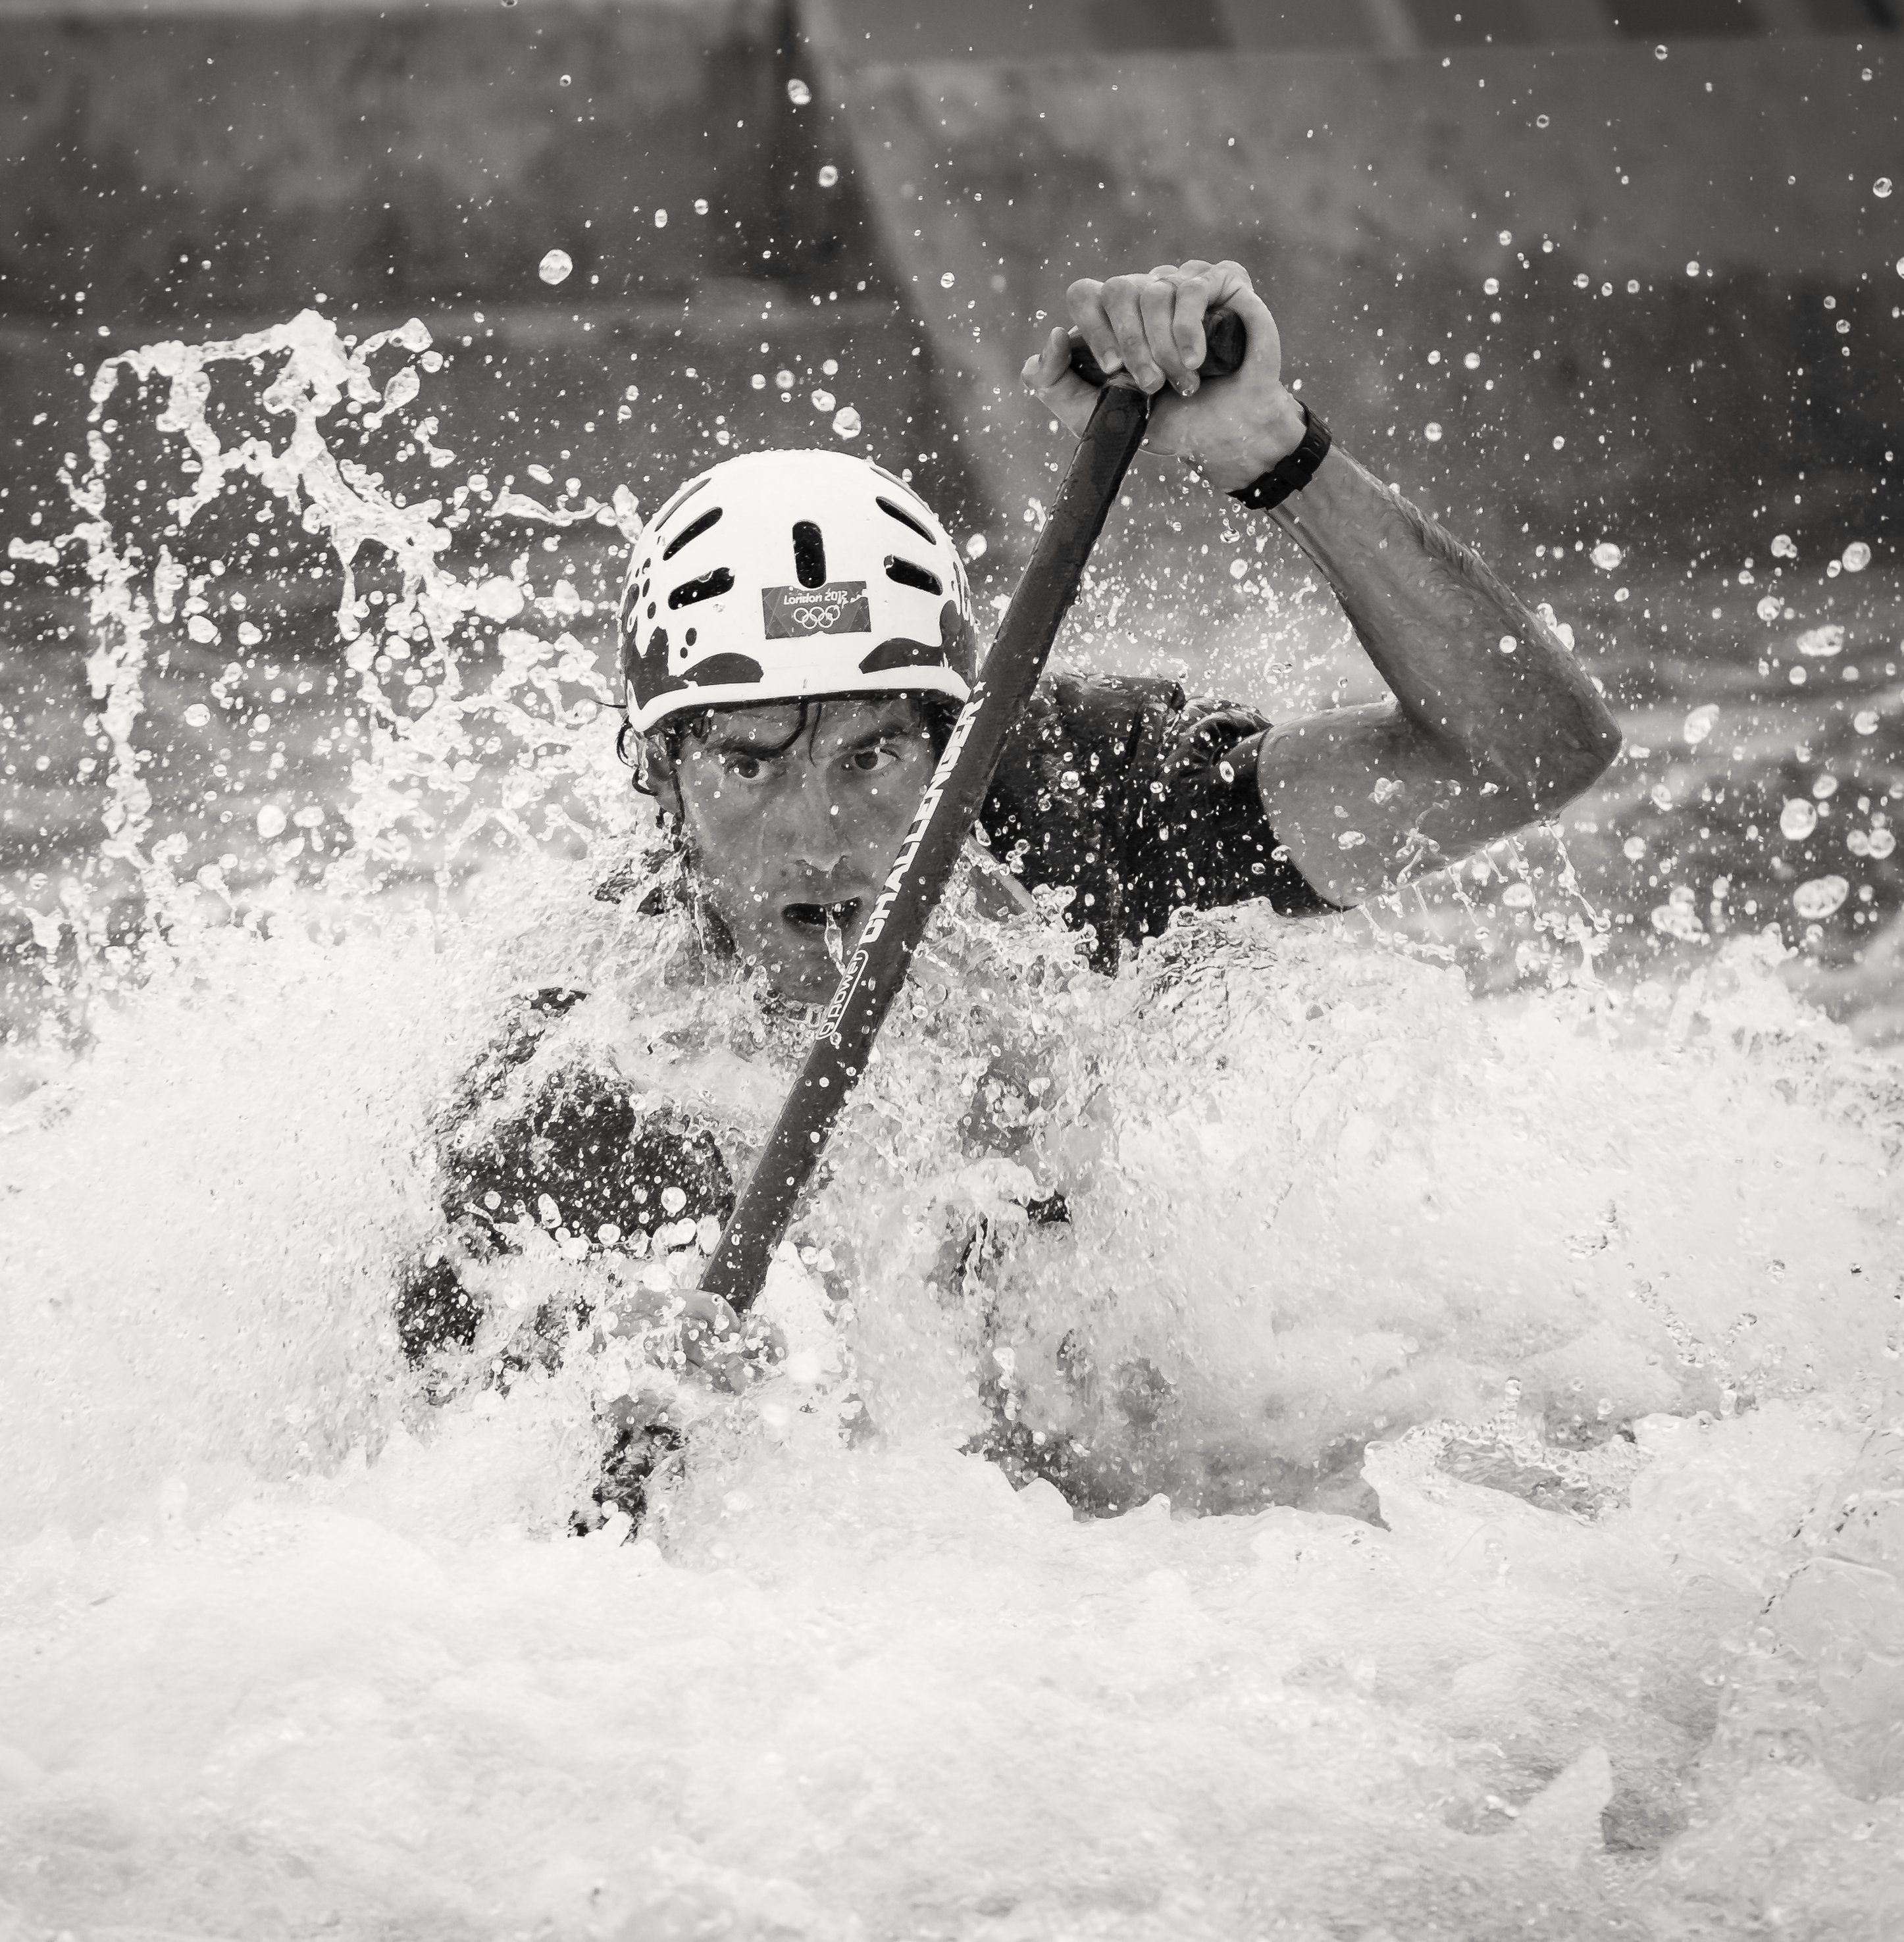
man, water, nature, black and white, white, boat, wet, river, male, oar, paddle, vehicle, rapid, monochrome, extreme sport, sports, boating, rapids, intense, canoeing, water sport, monochrome photography, watercraft rowing, canoe slalom